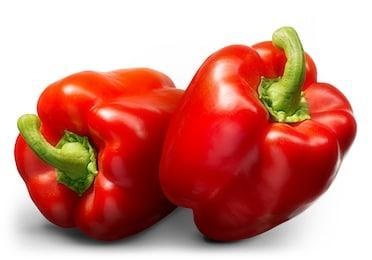
Label: capsicum